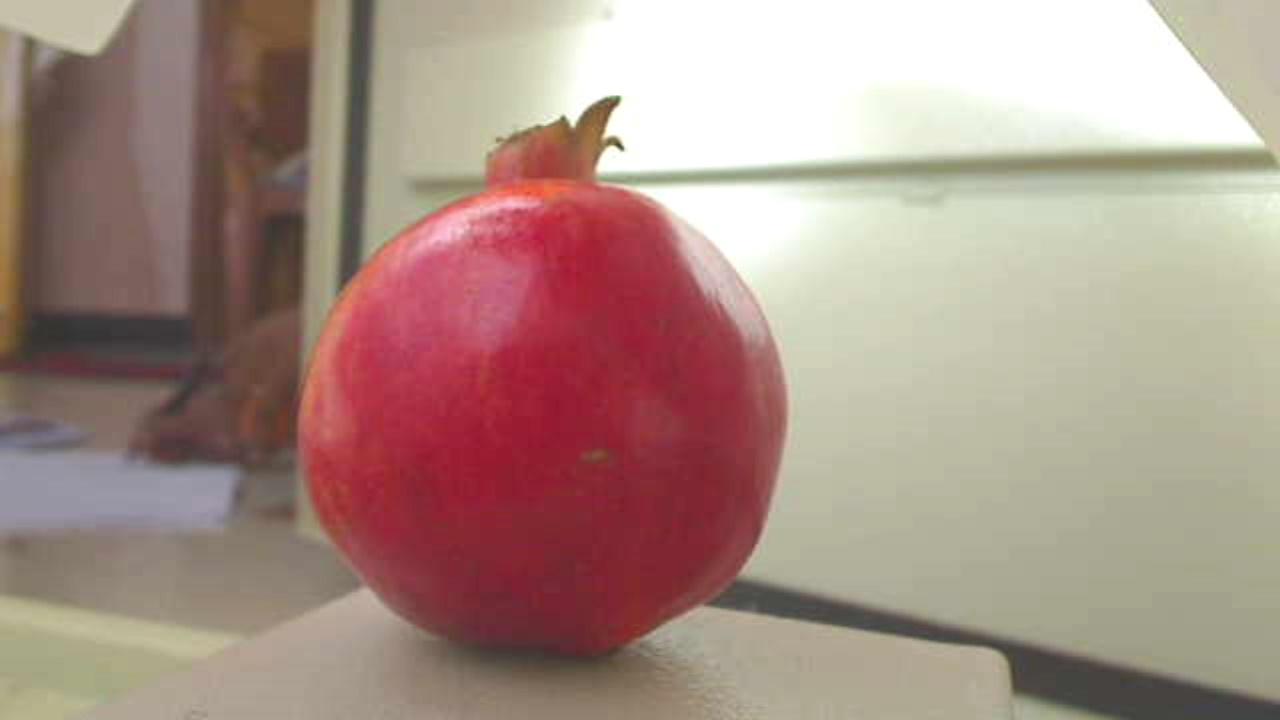
Grade: grade-3
Quality: quality-3